Canada in the world wars and interwar period

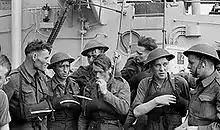
Canadian troops resting on board a destroyer after the Combined Operations daylight raid on Dieppe during World War II.

The Canadian economy, like the economies of many other countries, improved in an unexpected way with the outbreak of the Second World War. When Hitler invaded Poland on September 1, 1939, Mackenzie King was finally convinced that military action would be necessary, but advised George VI, King of Canada, to wait until September 10, after parliament had debated the matter, to declare war (unlike World War I, when Canada was automatically at war as soon as Britain was). Ultimately, more than one million Canadians served in armed forces.